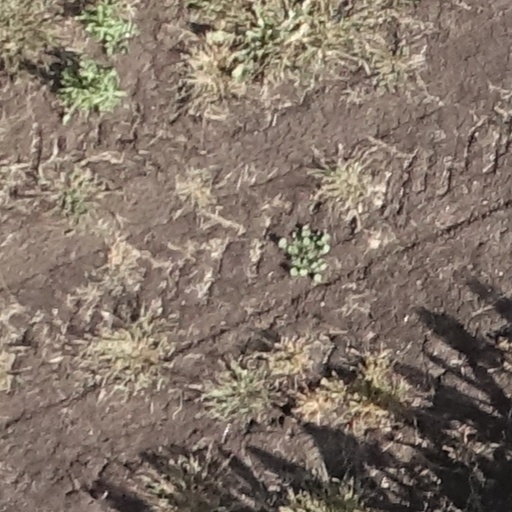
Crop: sorghum